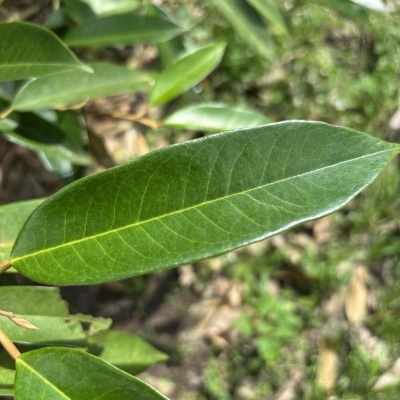
Label: Leaf_Healthy